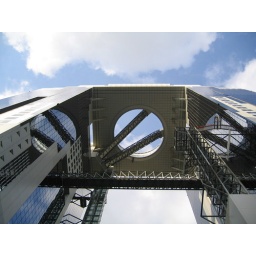
Umeda sky building from below